Cystine–lactose–electrolyte-deficient agar

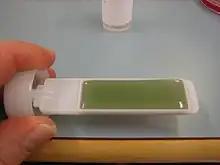
A clear CLED agar plate after cultivation

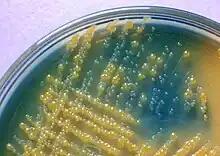
Colonies of lactose and non-lactose fermenting bacteria on CLED agar

CLED agar (cystine–lactose–electrolyte-deficient agar or medium) is a valuable non-inhibitory growth medium used in the isolation and differentiation of urinary microbes. It contains cystine and lactose and is electrolyte-deficient; the latter trait prevents the swarming of "Proteus" species. Cystine promotes the formation of cystine-dependent dwarf colonies. Bromothymol blue is the indicator used in the agar, it changes to yellow in case of acid production during fermentation of lactose or changes to deep blue in case of alkalinization. Lactose-positive bacteria build yellow colonies. Bacteria which decarboxylate L-cystine cause an alkaline reaction and build deep blue colonies.